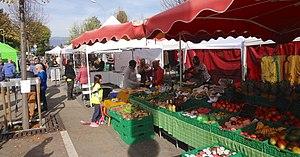
Marché du dimanche à Onex, Genève, Suisse
Onex est une ville et une commune suisse du canton de Genève.